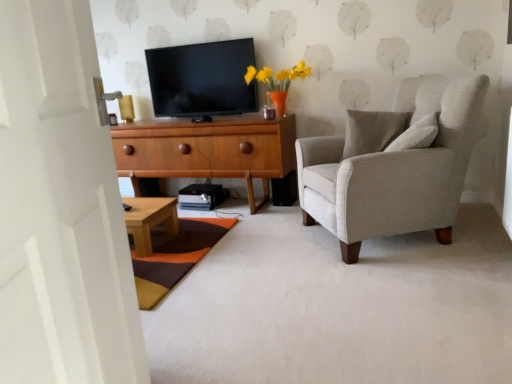
Question: In the image, there is a light gray fabric armchair at right. From a real-world perspective, Pinpoint some places in the vacant space underneath light gray fabric armchair at right. Your answer should be formatted as a list of tuples, i.e. [(x1, y1)], where each tuple contains the x and y coordinates of a point satisfying the conditions above. The coordinates should be between 0 and 1, indicating the normalized pixel locations of the points in the image.
Answer: [(0.787, 0.636)]